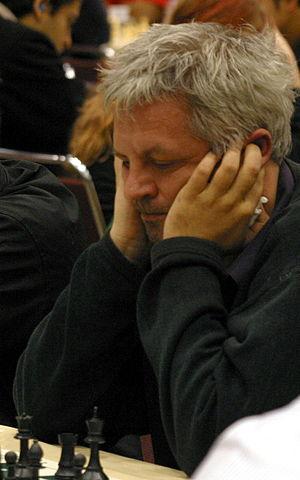
Aleksander Wojtkiewicz est un joueur d'échecs polonais puis américain né le 15 janvier 1963 à Riga en Union Soviétique et mort le 14 juillet 2006 à Baltimore.